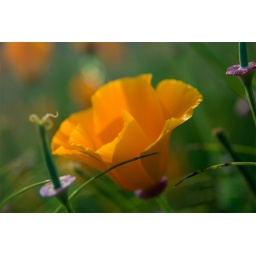
There were these lovely little orange flowers growing along the water in Esquimalt, so I snapped a few shots